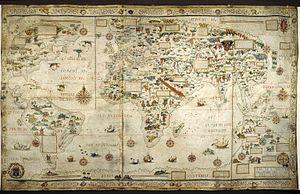
Pierre Desceliers fut un cartographe français de la Renaissance et membre éminent de l'école de cartographie de Dieppe. Il est considéré comme le père de l’hydrographie française.